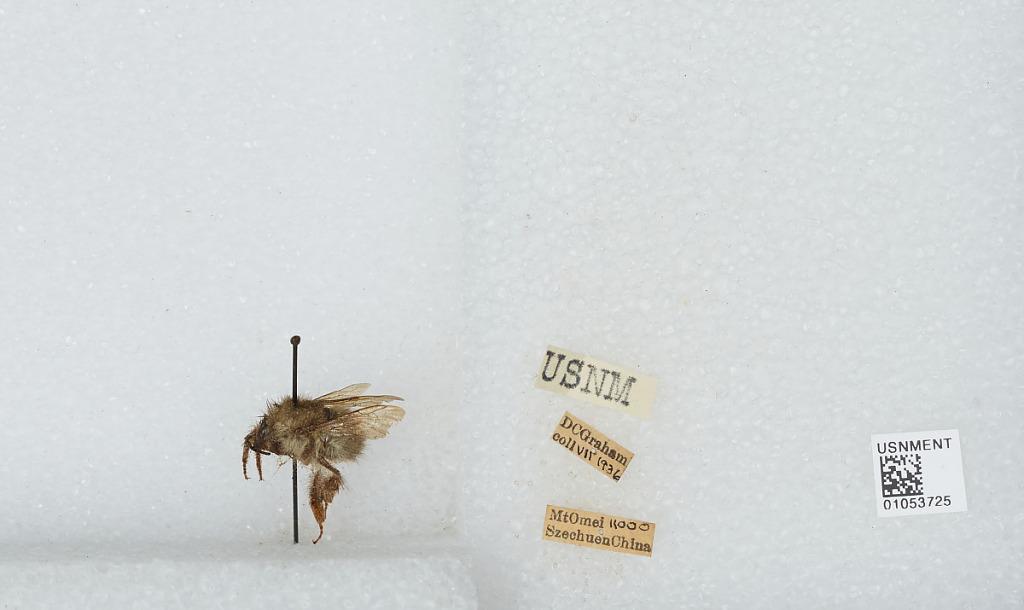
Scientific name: Bombus sp.
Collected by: D. Graham
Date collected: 1936-7-
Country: China
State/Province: Sichuan
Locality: Mount Emei